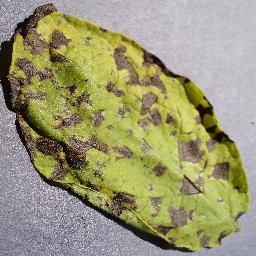
Etiqueta: Tizon_Temprano